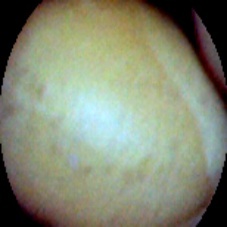
Label: Intact